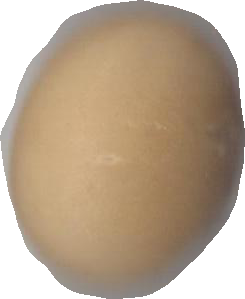
Variety: Dega